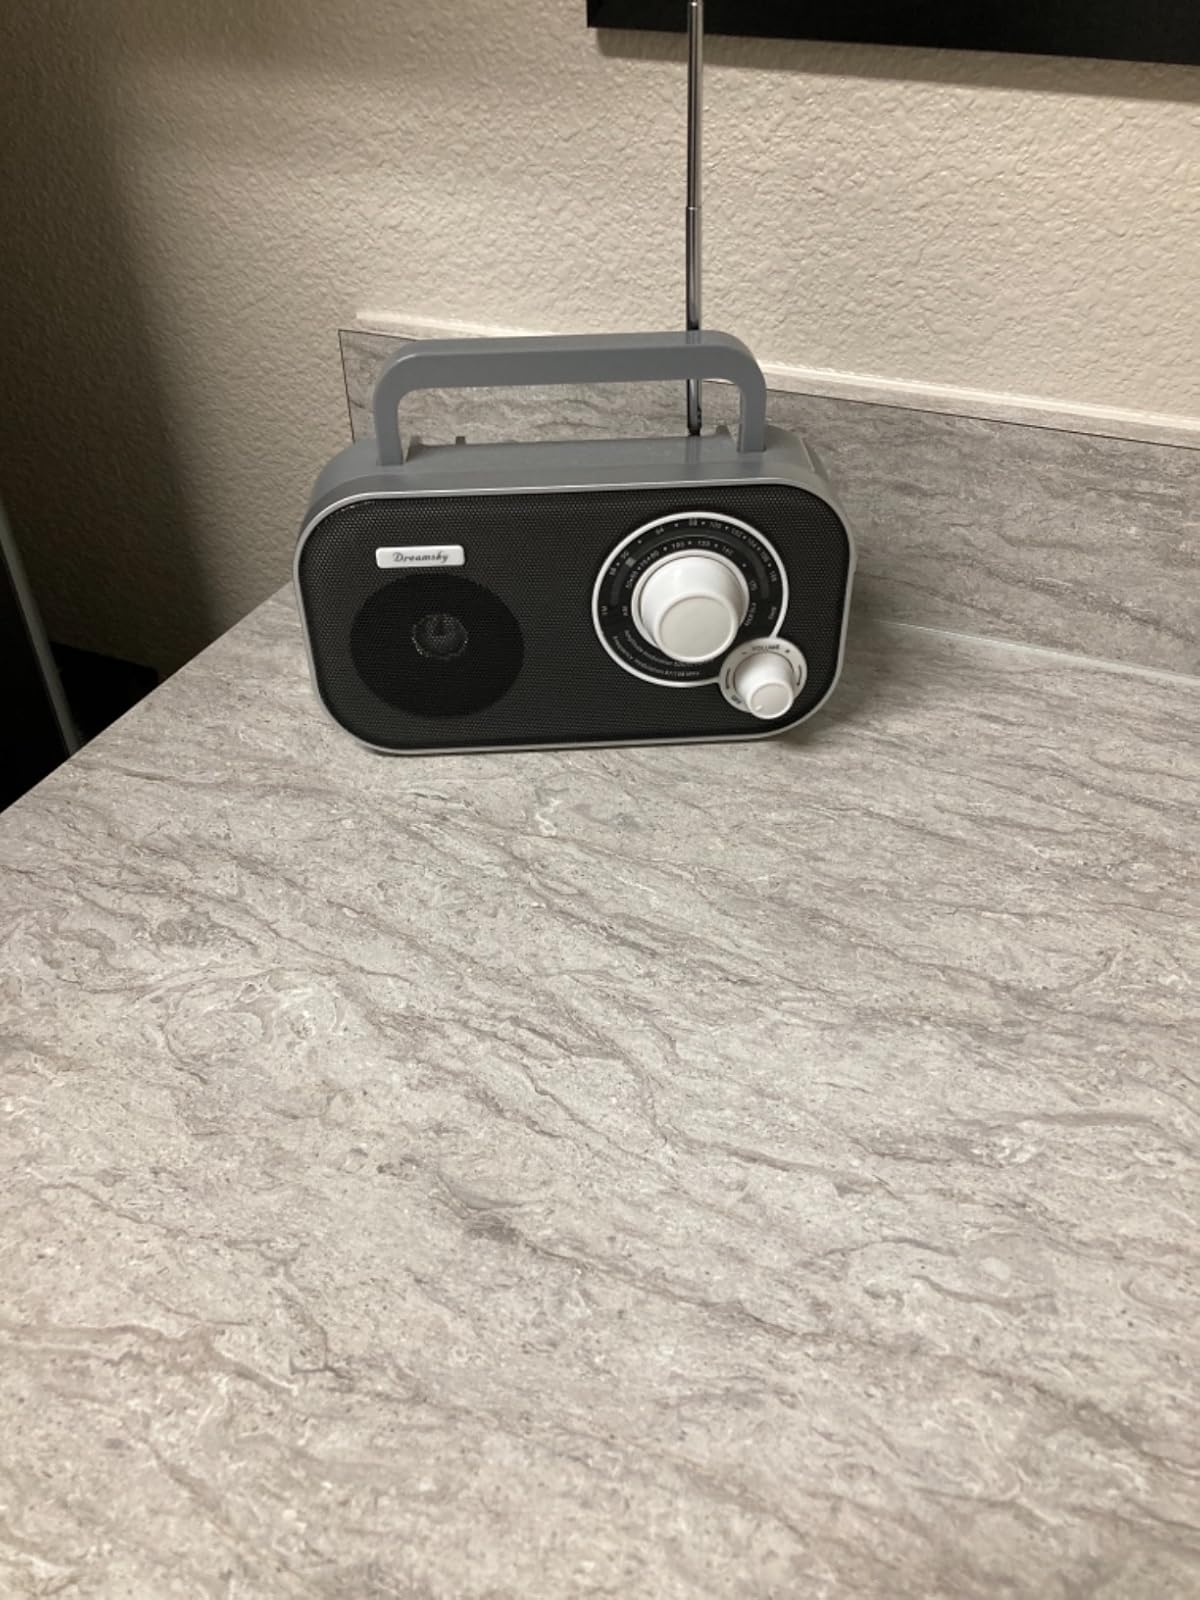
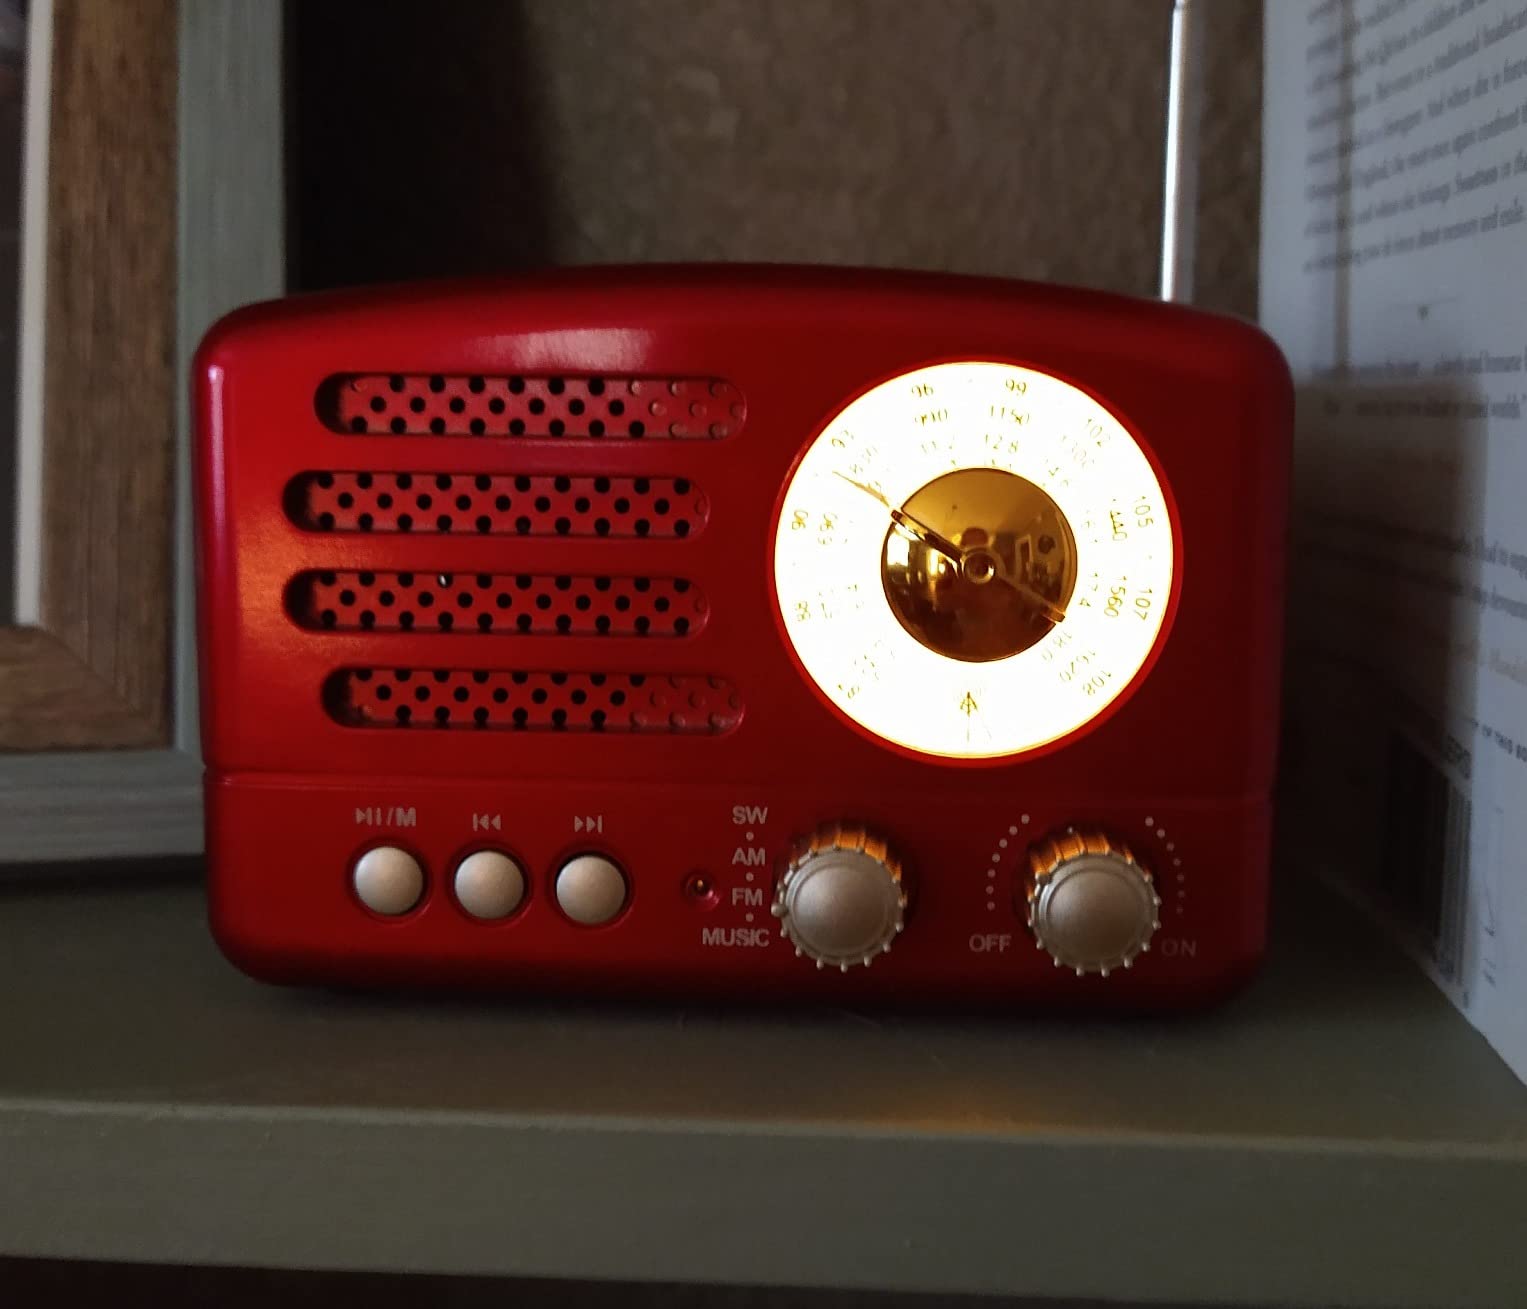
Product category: radio
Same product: no